Ordinariate for Byzantine-Rite Catholics in Austria

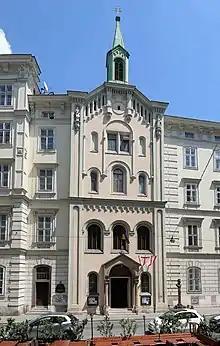
Saint Barbara Church in Vienna

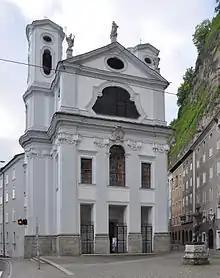
Saint Mark Ukrainian Catholic Church in Salzburg

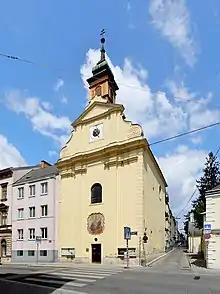
Saint Roch Chapel in Vienna, Romanian United Catholic church

The Ordinariate for Byzantine-Rite Catholics in Austria (or Ordinariate of Austria of the Eastern Rite) is a Catholic Ordinariate for Eastern Catholic faithful jointly for all Eastern Catholics of Byzantine Rite in the various languages of particular churches "sui iuris" in Austria.